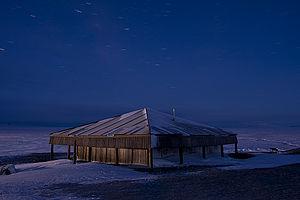
L'expédition Discovery, officiellement appelée British National Antarctic Expedition, est la première expédition britannique en Antarctique du XXᵉ siècle. Menée entre 1901 et 1904 par Robert Falcon Scott, sa mission est l'exploration du littoral de la mer de Ross, découverte environ soixante ans plus tôt par James Clark Ross, et la recherche scientifique au long de la côte. Elle tire son nom du navire qui la débarque en Antarctique : le RRS Discovery.